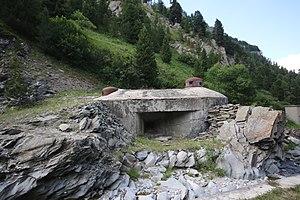
Entrée des munitions ouvrage du Lavoir
L'ouvrage du Lavoir est une fortification faisant partie de la ligne Maginot, située sur la commune de Modane dans le département de la Savoie.